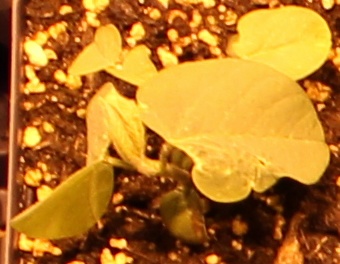
Label: Soybean